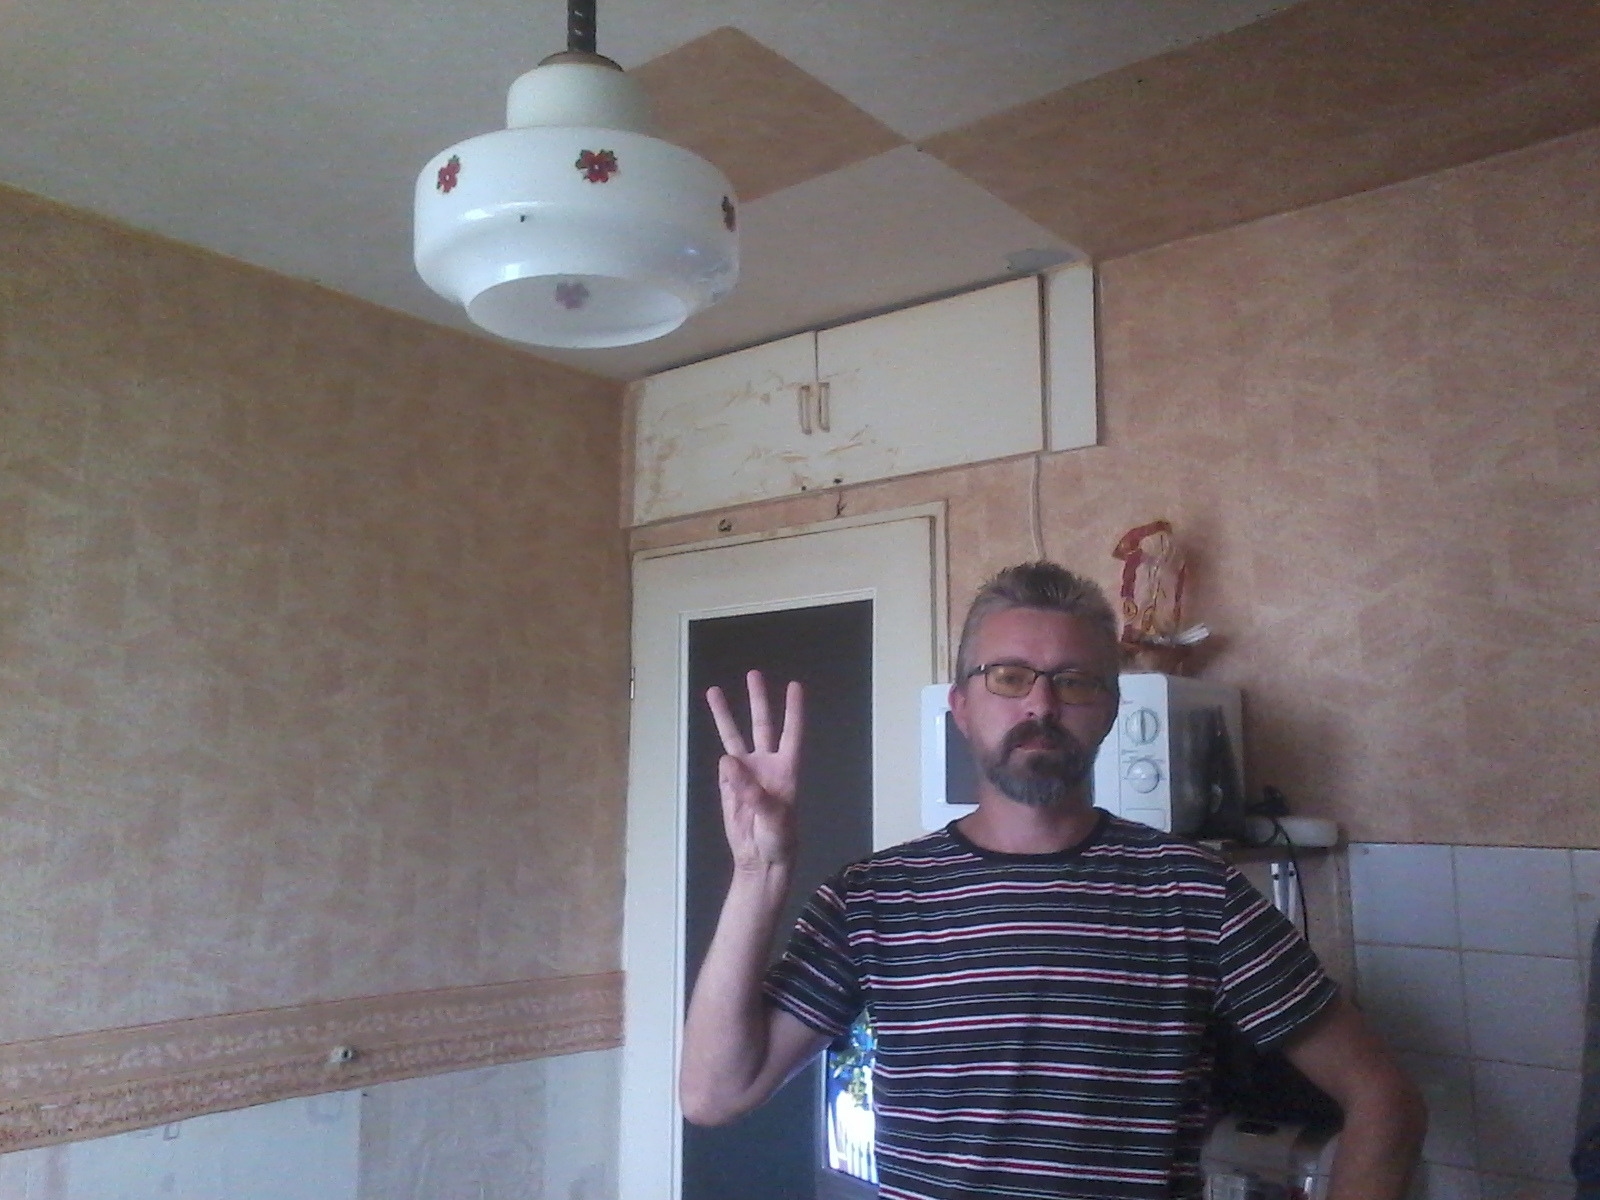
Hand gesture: three